Mintmaster mark

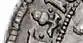
Mmz.: acorn on a stem

Mintmaster marks (German: "Münzmeisterzeichen", abbreviation "Mmz.") are often the initials of the mintmaster of a mint or small symbols (cross, star, coat of arms, heraldic device, etc.) for example at the size of the letters on a coin inscription to denote the coins made under his direction. With his mark, the mintmaster assumed responsibility for ensuing the coins issued by his mint were in accordance with the regulations. Mintmaster marks were used as early as the time of bracteate coinage in the Holy Roman Empire, but these can only rarely be deciphered. All mintmaster marks since the beginning of the minting of "Thalers" have been identified.